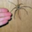
Label: spider